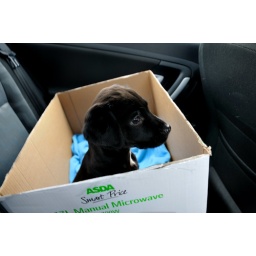
On our way home from collecting Poppy from the RSPCA centre in York... her first car journey.